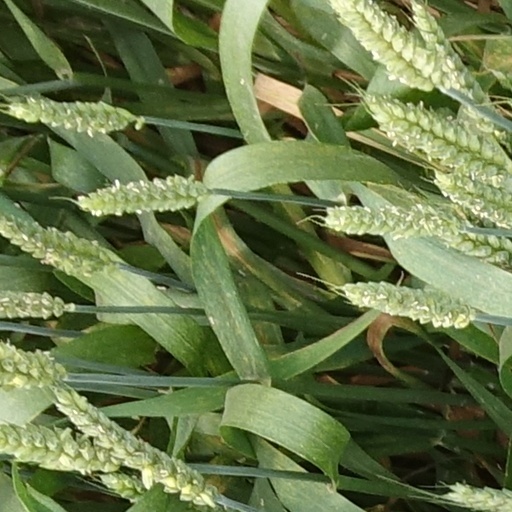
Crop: wheat